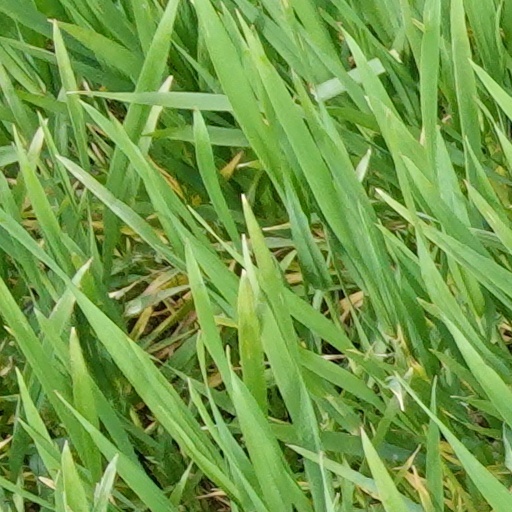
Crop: wheat